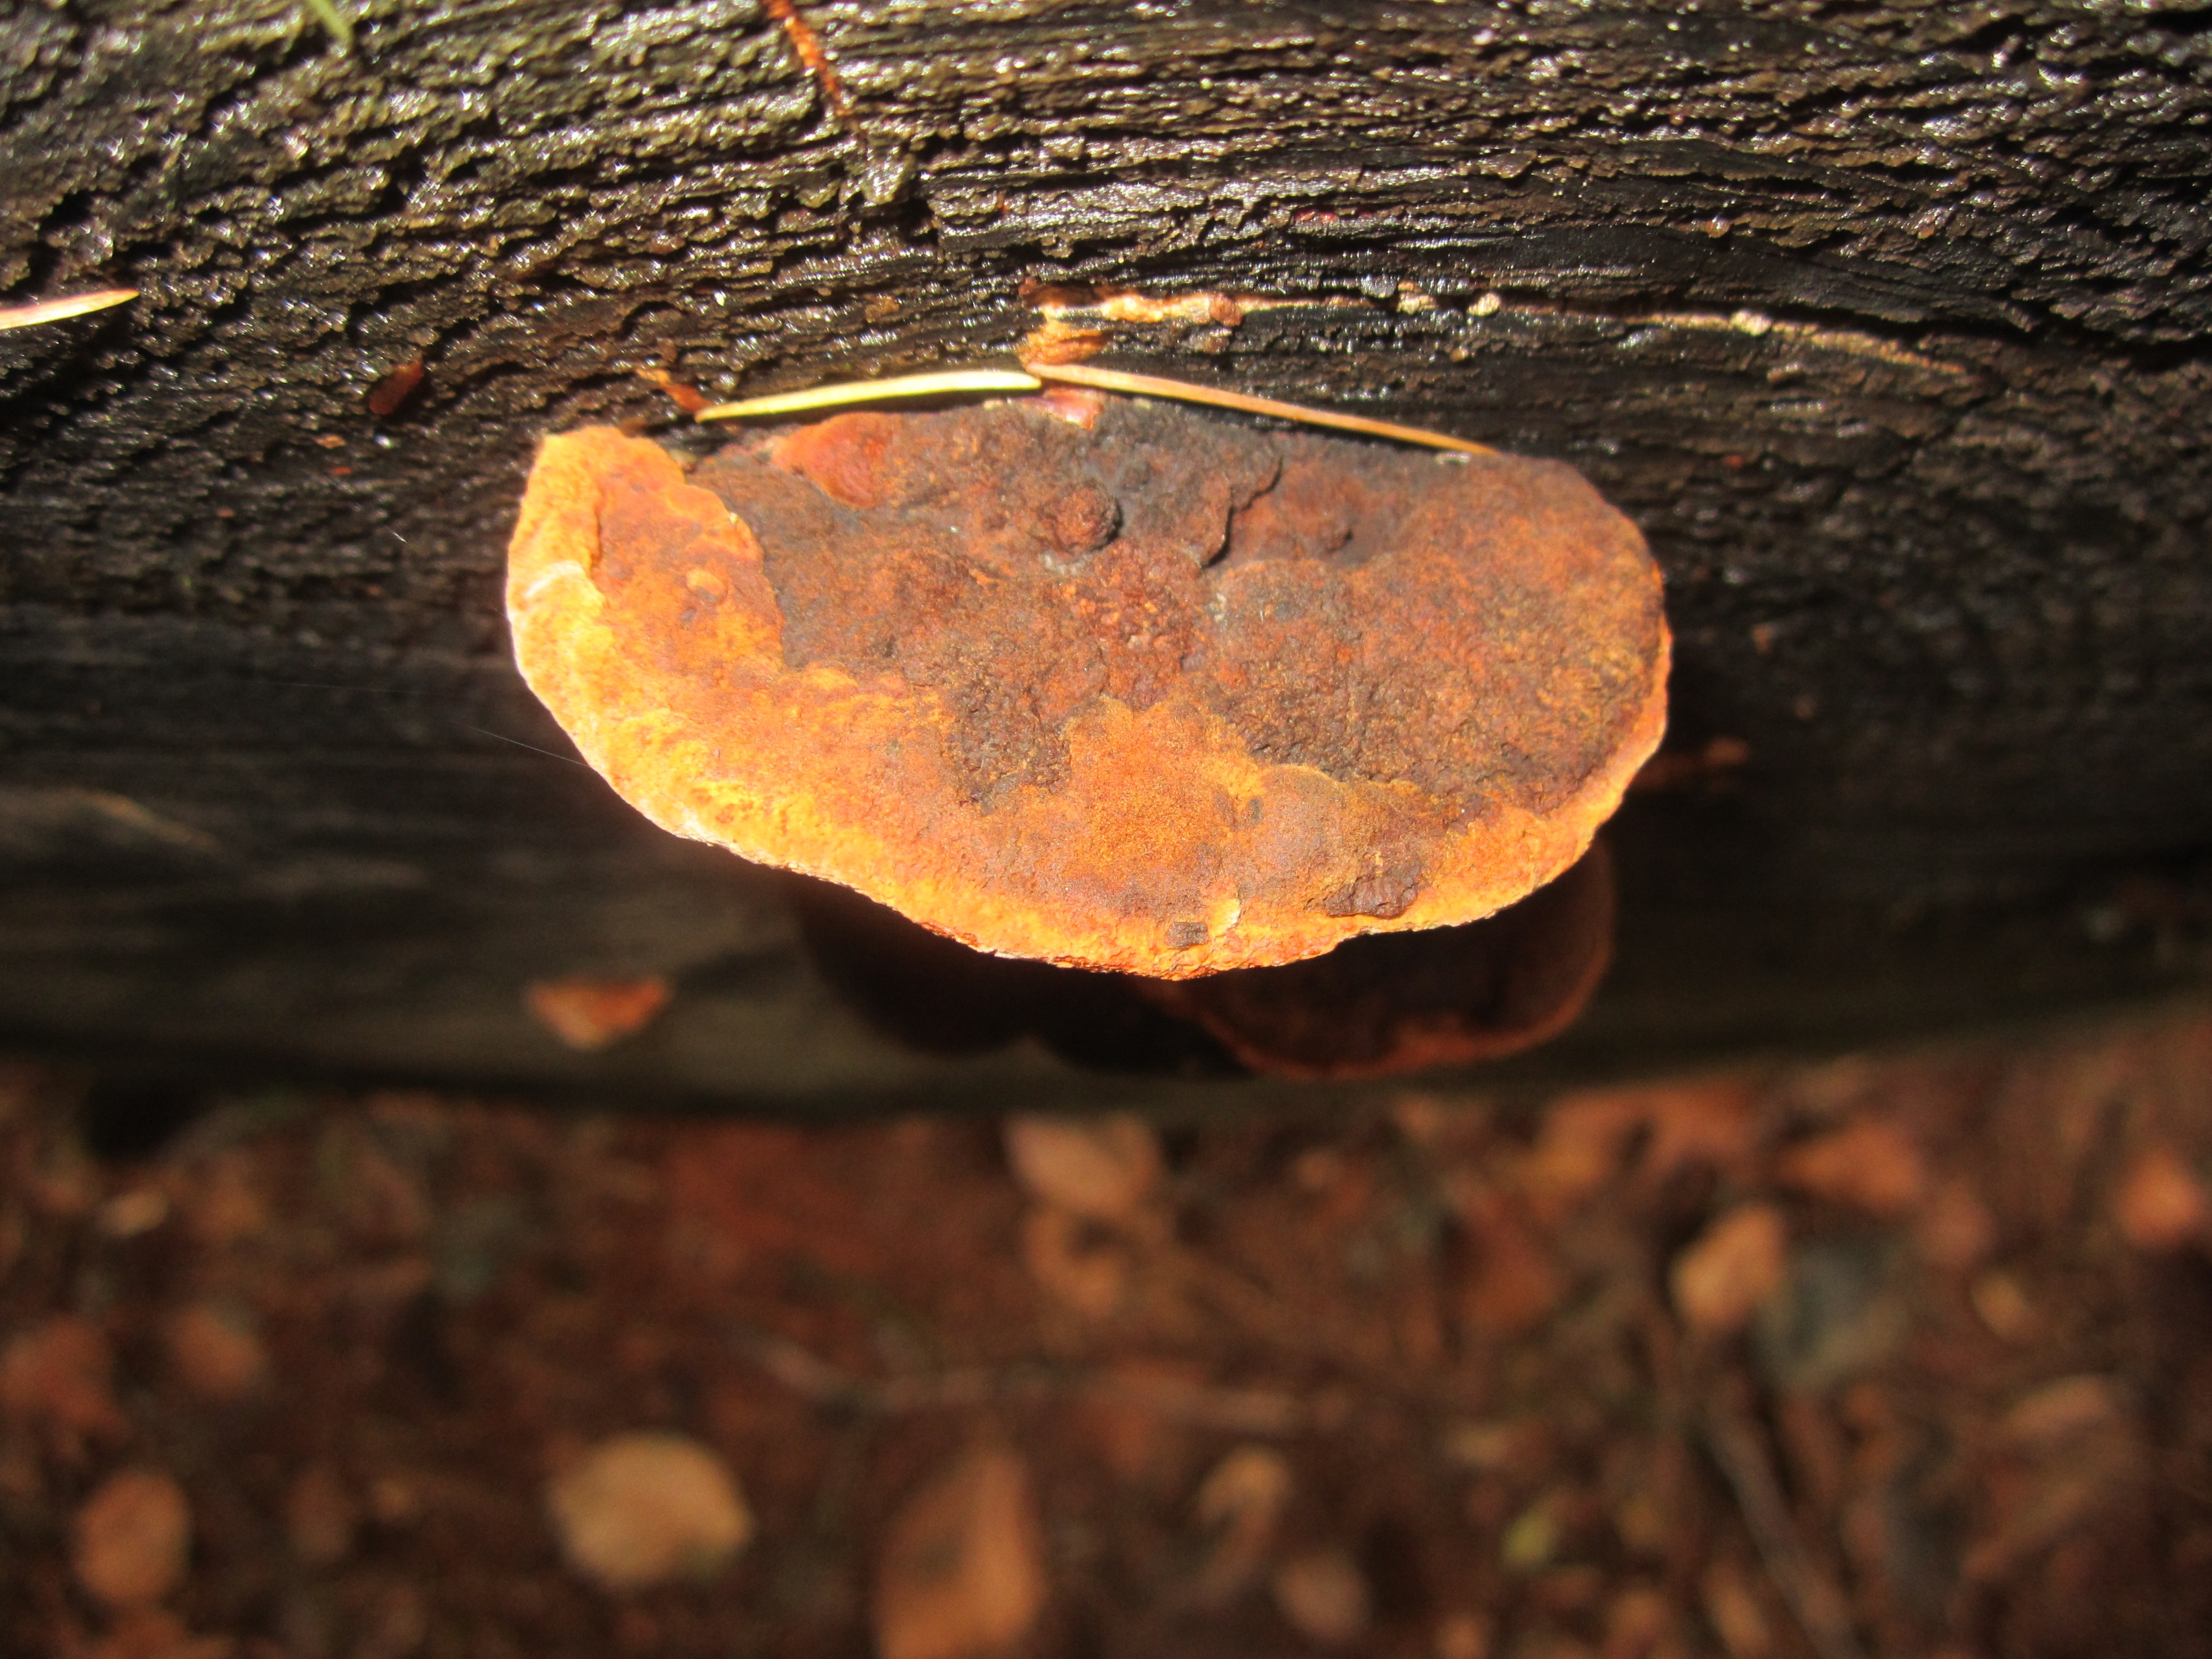
tree, nature, wood, leaf, trunk, autumn, soil, mushroom, close up, fungus, agaric, macro photography, medicinal mushroom